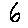
Label: 6